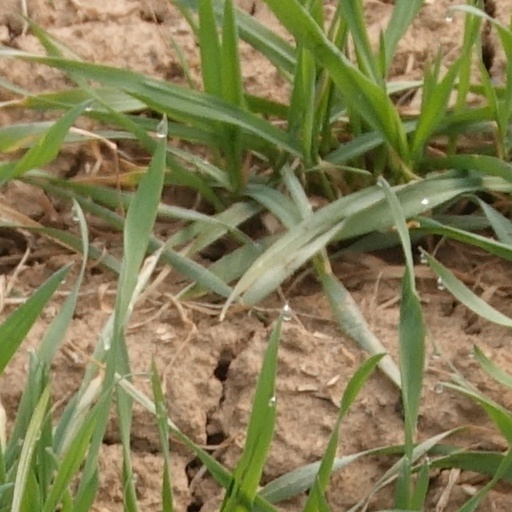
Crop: wheat